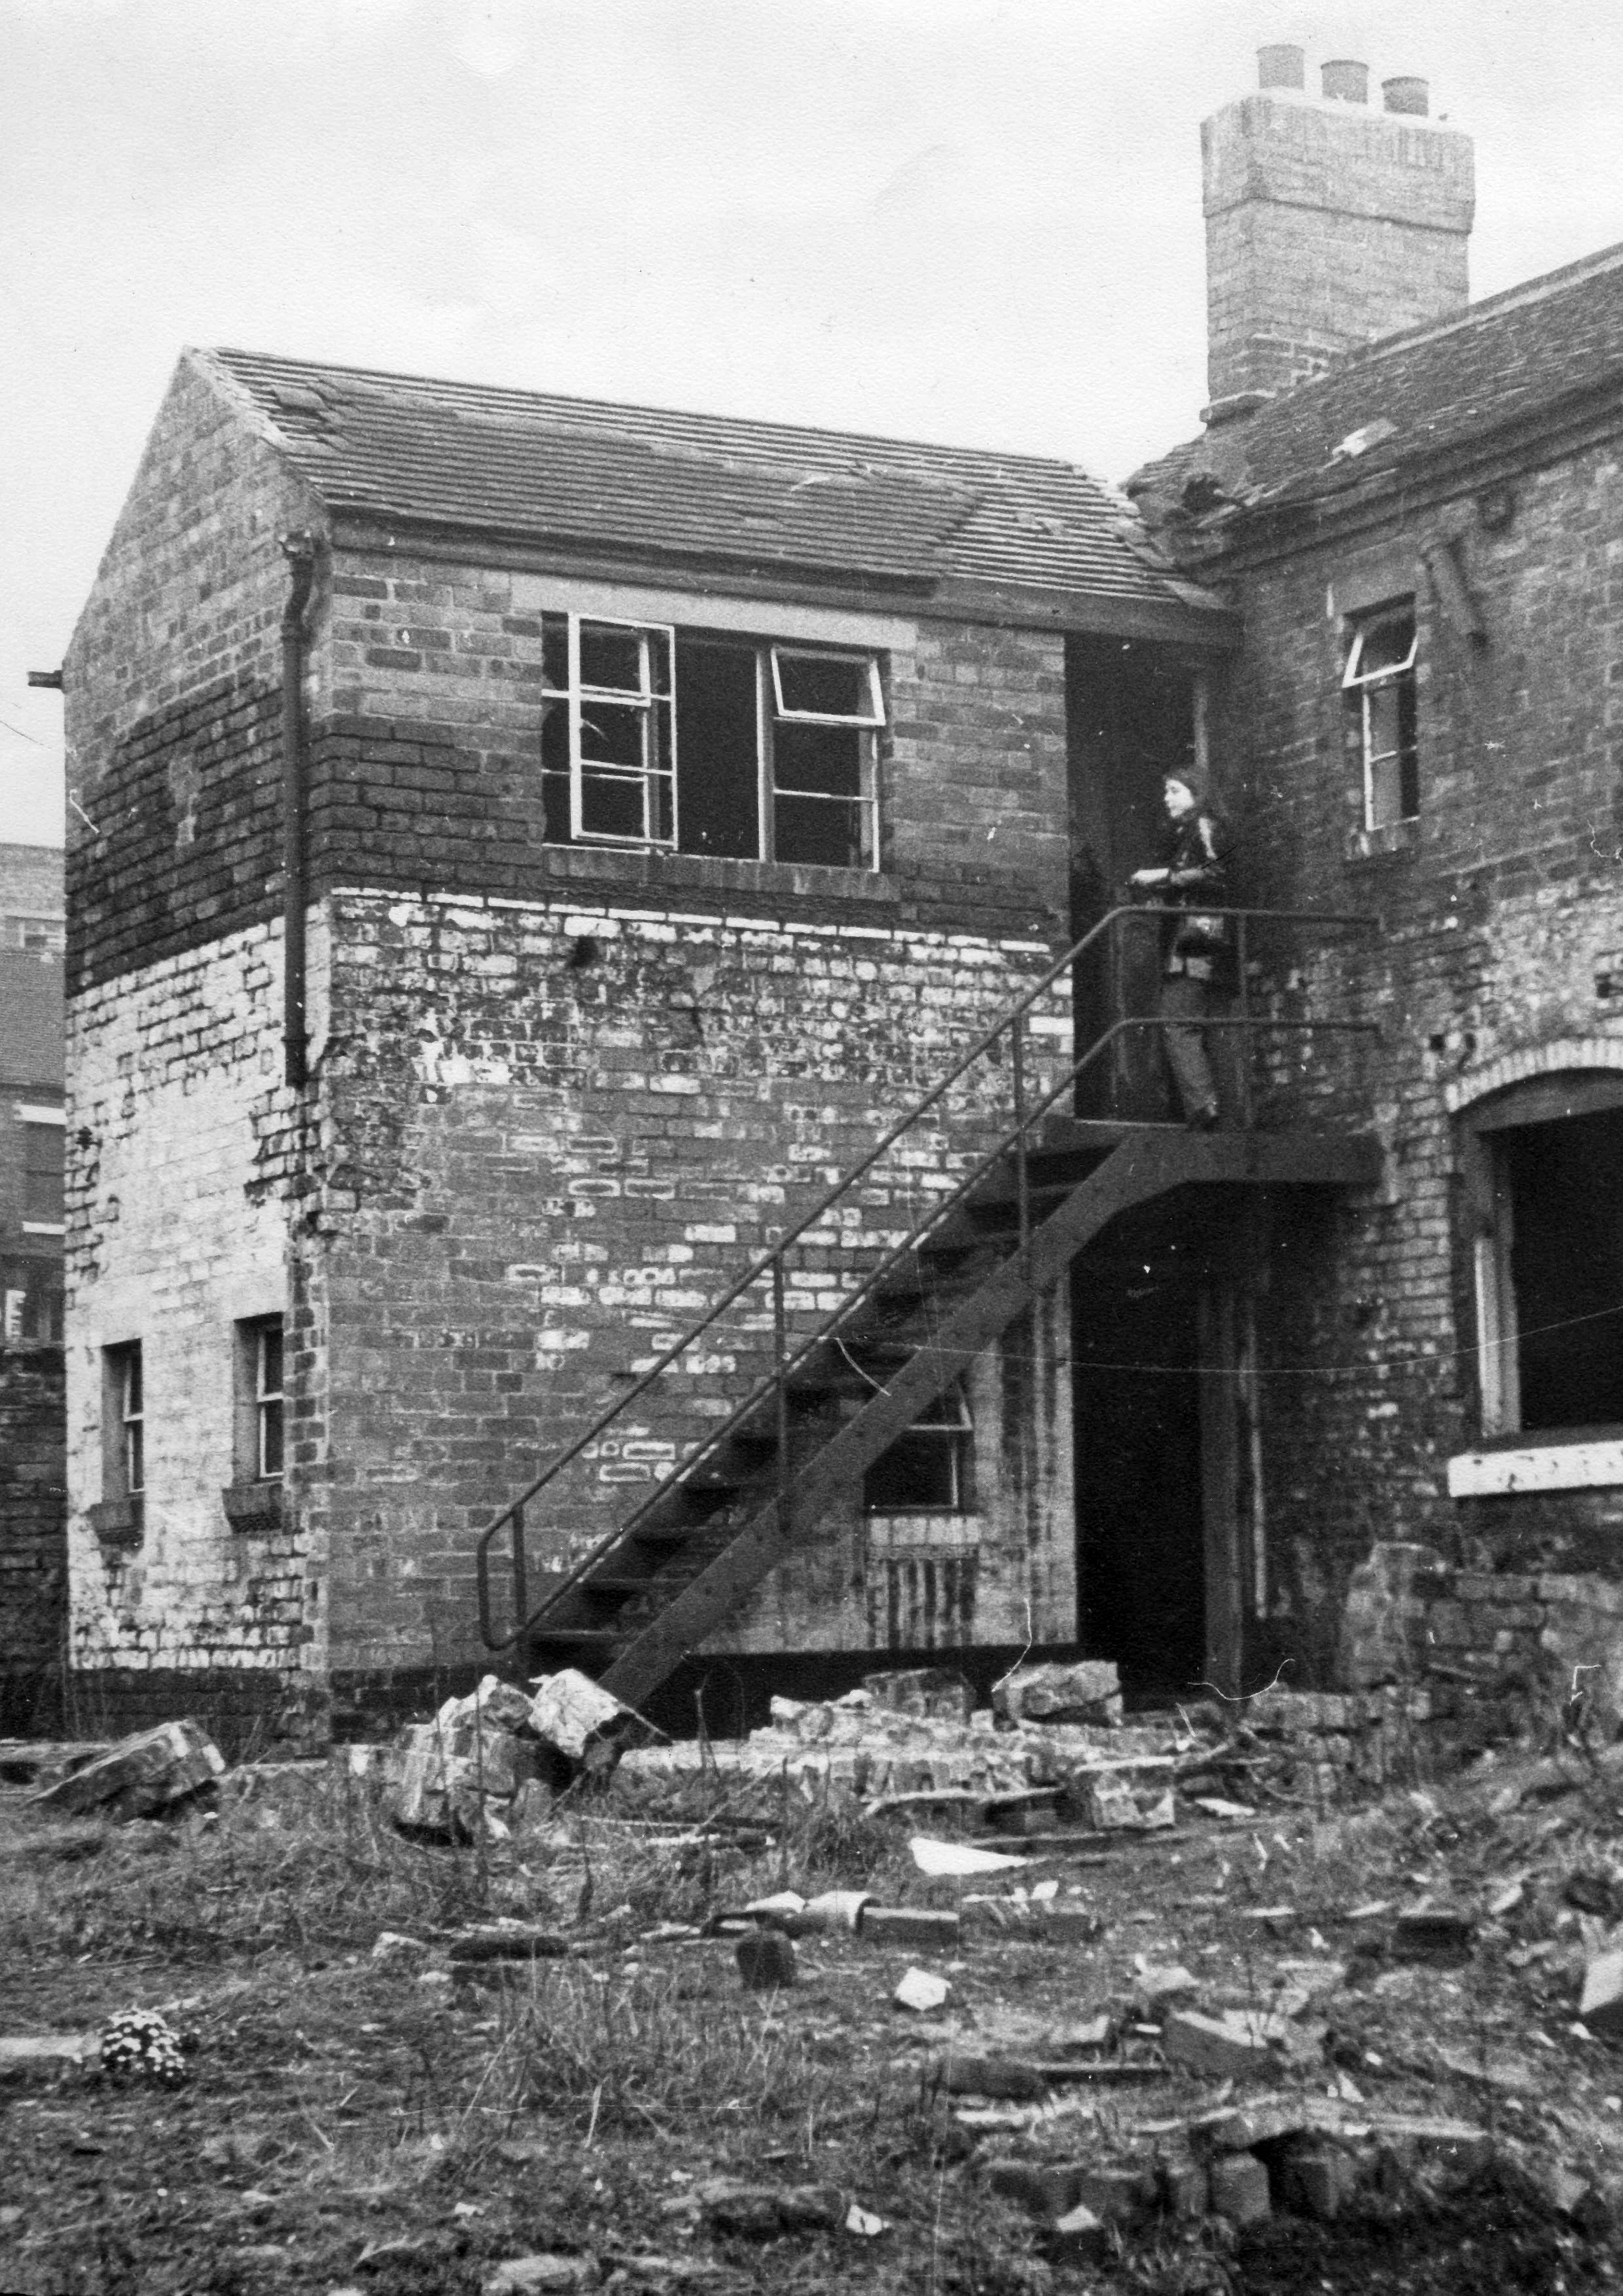
derelict, house, building, monochrome, black and white, architecture, rural area, home, ruins, roof, cottage, history, window